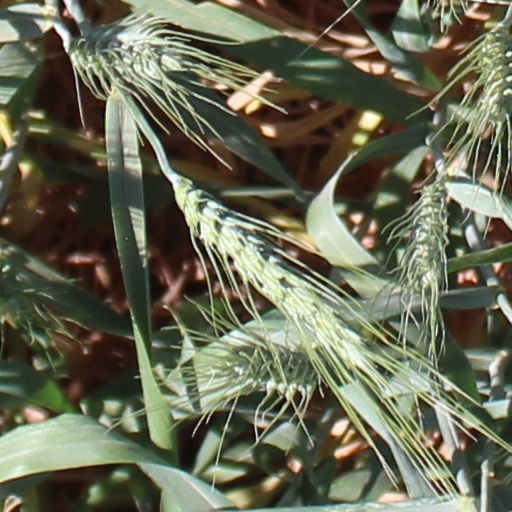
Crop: wheat